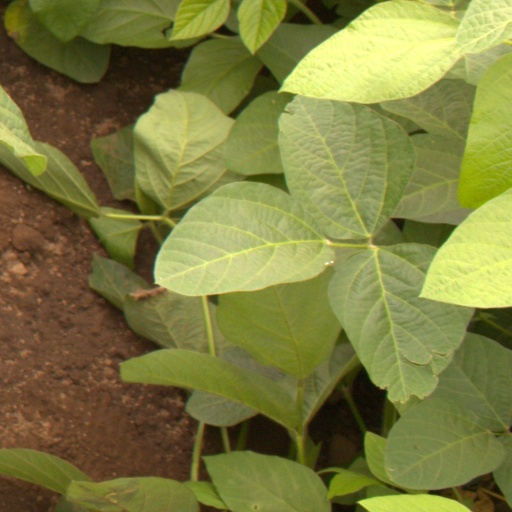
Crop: soybean